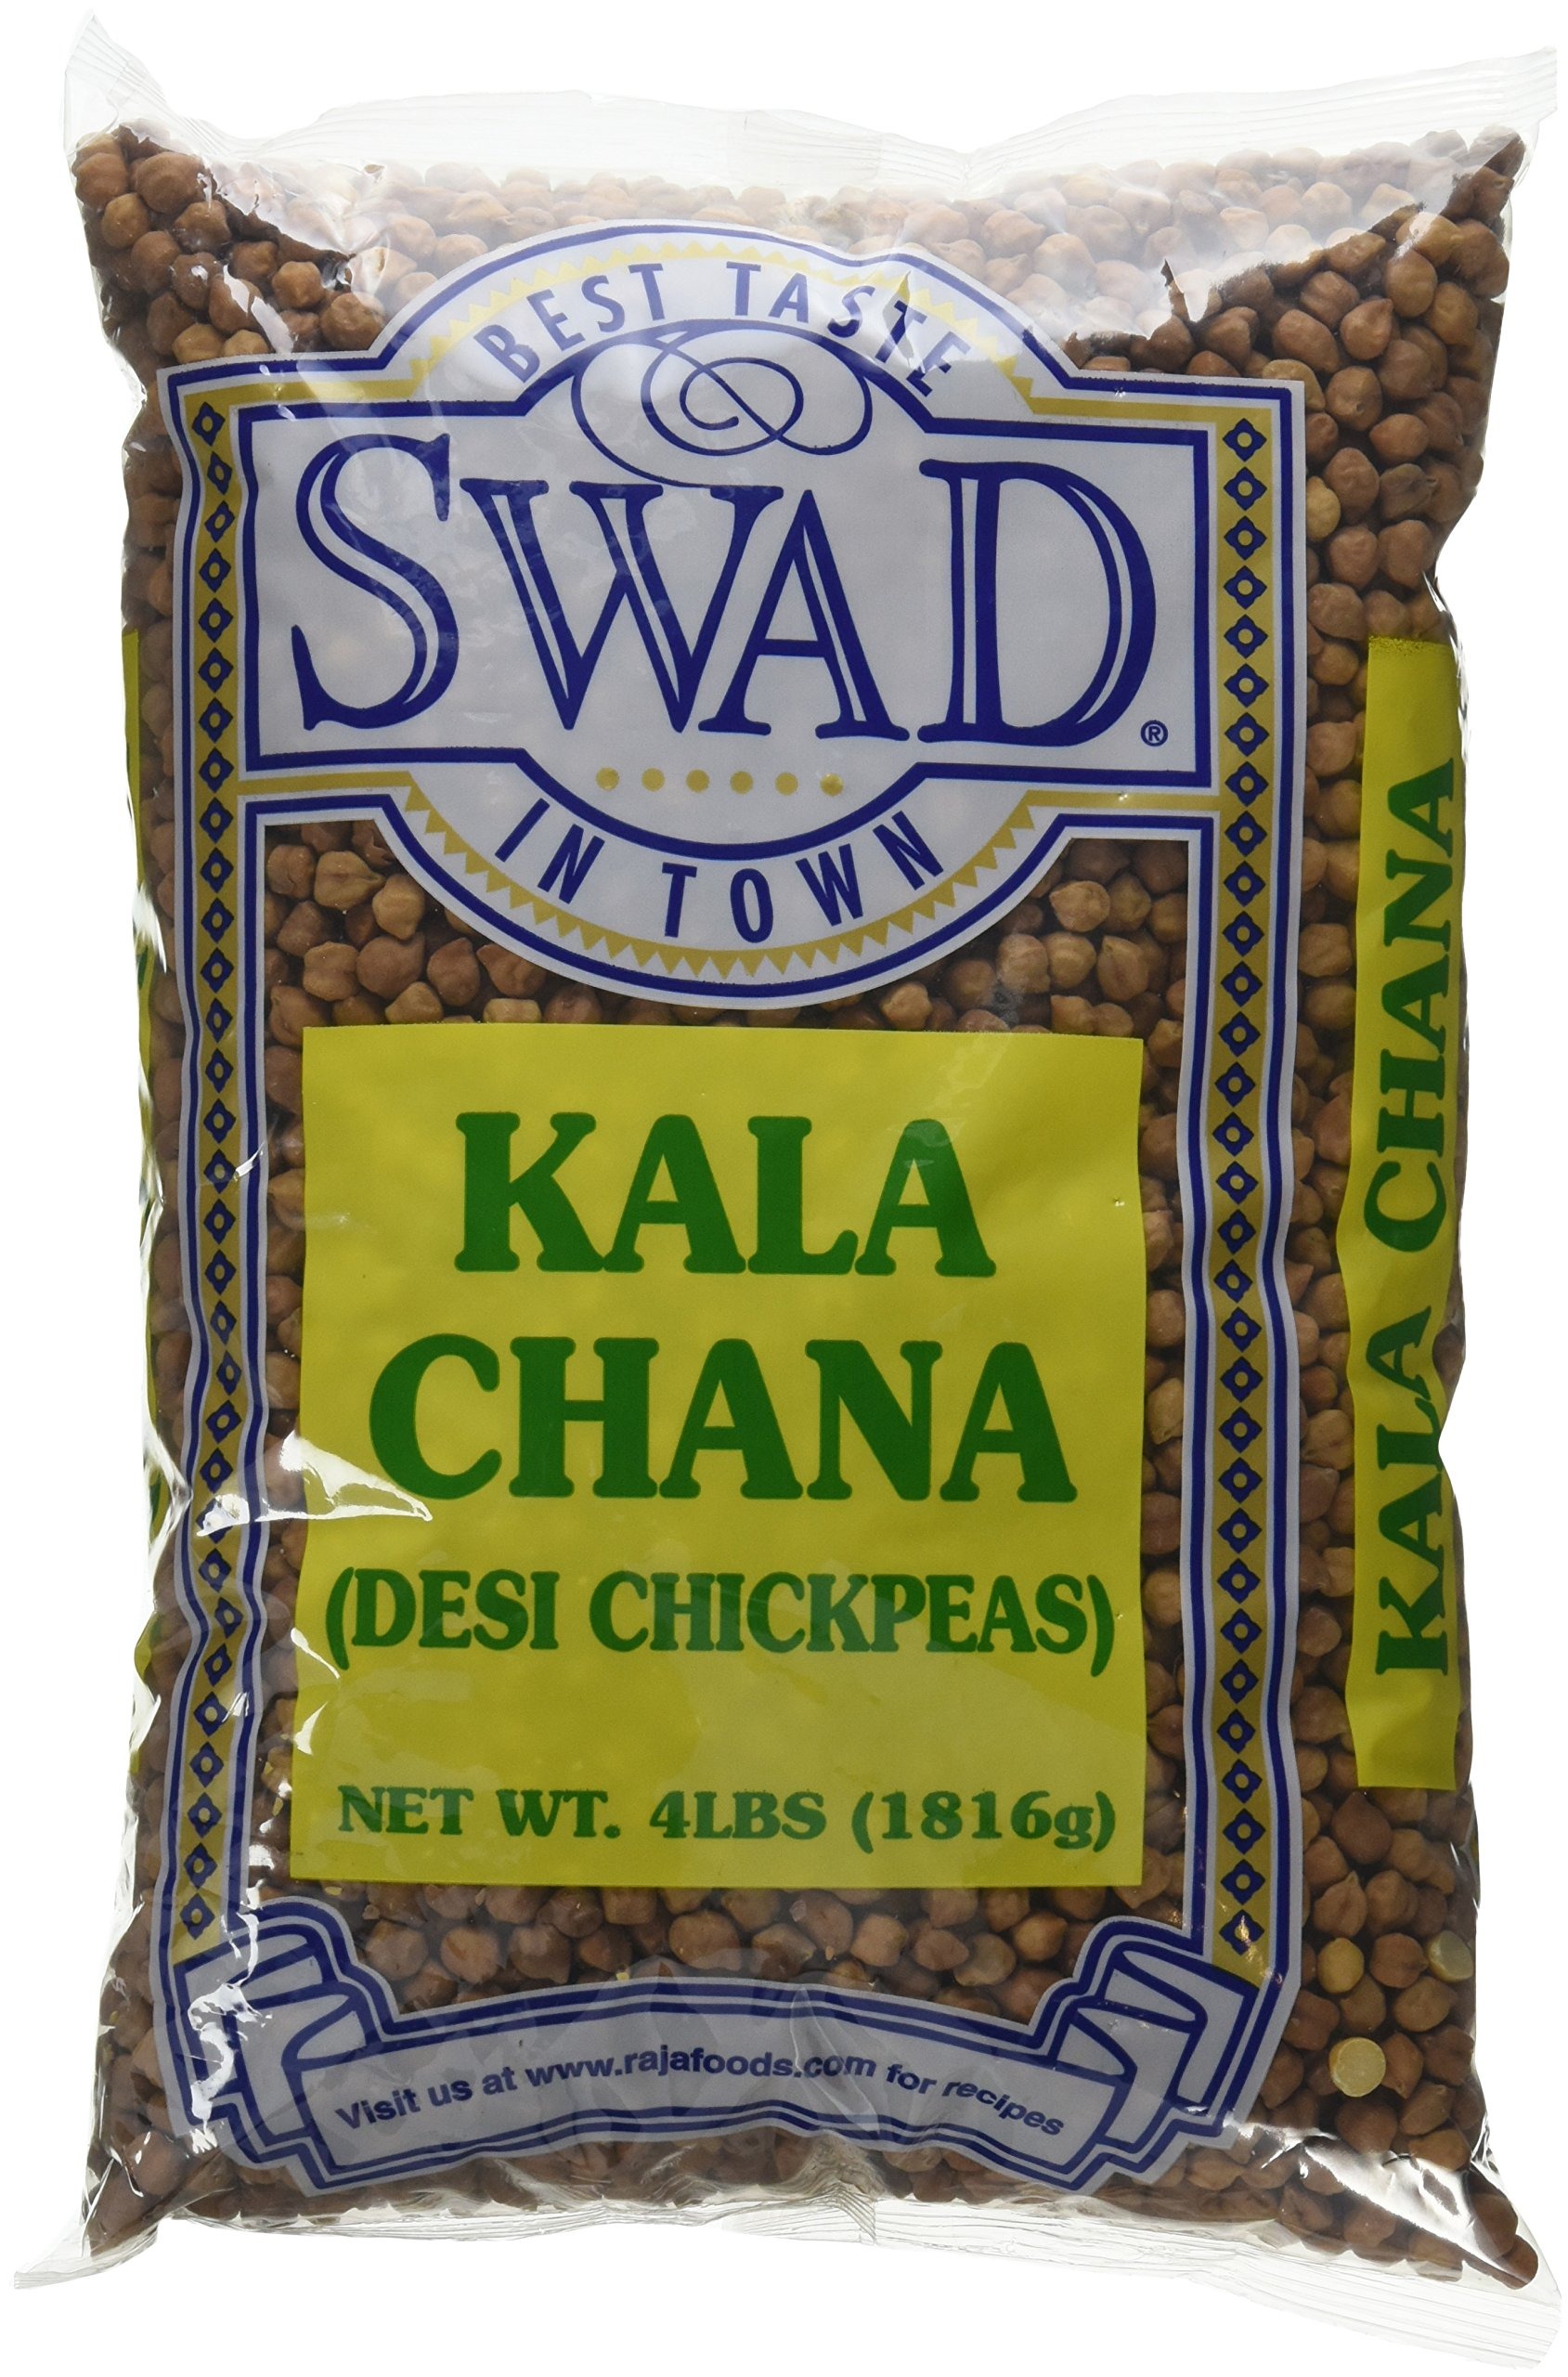
Item Name: Great Bazaar Swad Kala Chana, 4 Pound
Bullet Point 1: Fresh and Natural: Our SWAD Black Chana is an all-natural food product that is guaranteed fresh. Our Kala Chana (also known as Black chickpeas) are of the highest quality and will be a delightful addition to any meal.
Bullet Point 2: Flavor: The delicate and slightly sweet flavor with a soft, granular texture of Indian Black Channa. This popular legume is widely celebrated and finds its place in a variety of beloved Indian dishes. Indulge in the culinary delights this legume offers and discover the rich flavors and textures it brings to your meals.
Bullet Point 3: Delicious: This Swad Kala Chana, commonly known as Black Chickpeas is a delicious staple in traditional Indian cooking and is excellent to use in Kala Chana Curry, soups and stews, Black Chickpea Soup, and as a salad topper.
Bullet Point 4: How to Use Chana: For this Chickpea, You can make several delightful dishes from kala chana by just steaming it with unsalted butter and then spice up with boiled veggies and the sauce of your choice. Cooked kala chana can be used in salad dressings. You can make delicious chana masala just by adding thinly chopped onion, tomato, lime juice and spices.
Bullet Point 5: Quality: At Great Bazaar Gourmet Foods, we are committed to offering the best in quality. Our products are backed by our promise of exceptional quality and customer satisfaction. Enjoy the finest and freshest flavors with every bite!
Value: 4.0
Unit: pound

Price: 12.3